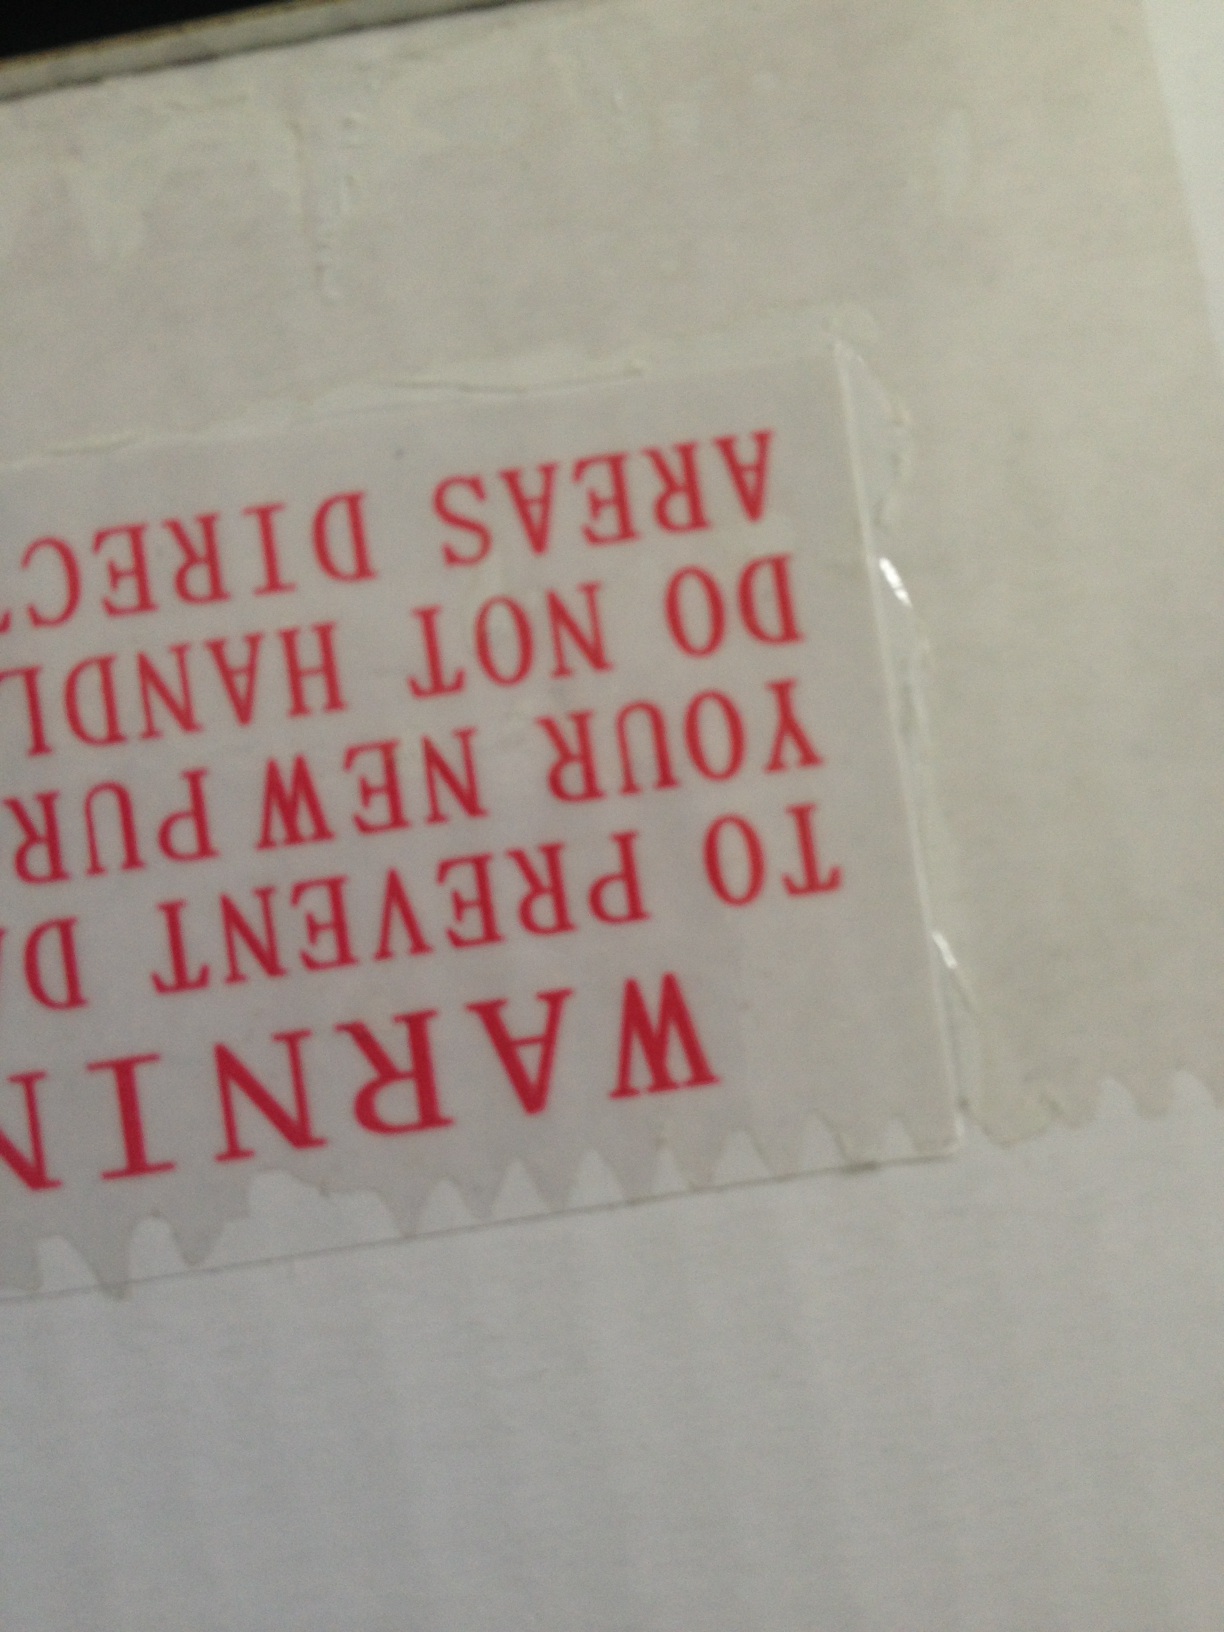Question: What is this item number?
Answer: unanswerable